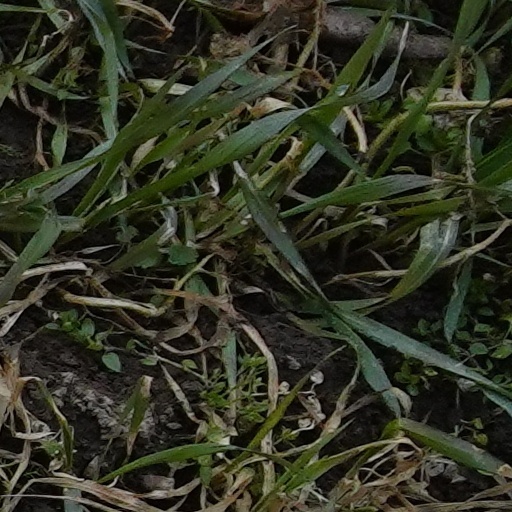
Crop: wheat